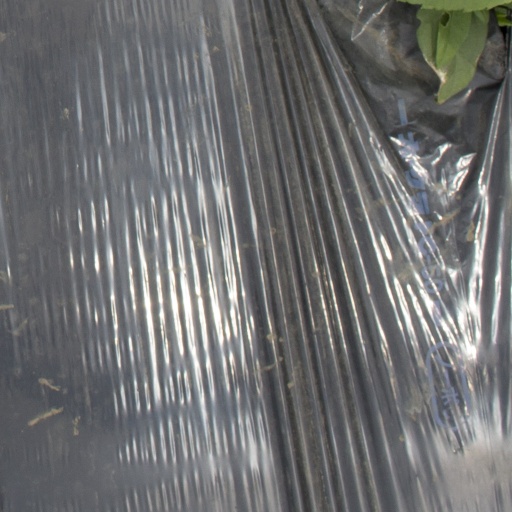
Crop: Jerusalem artichoke